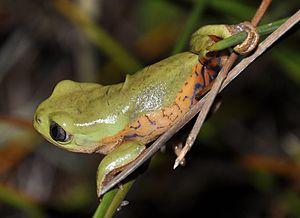
Phyllomedusa rustica est une espèce d'amphibiens de la famille des Phyllomedusidae.